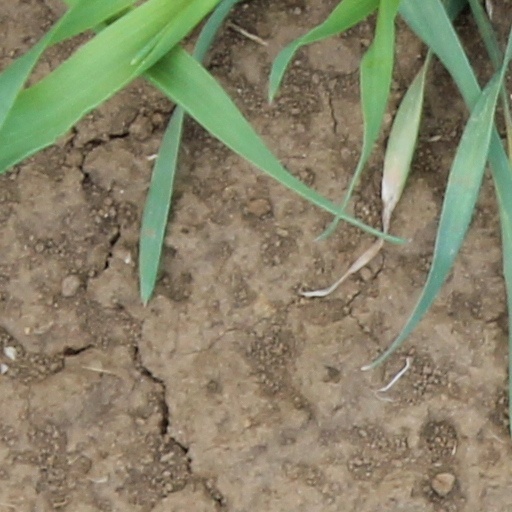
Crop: wheat